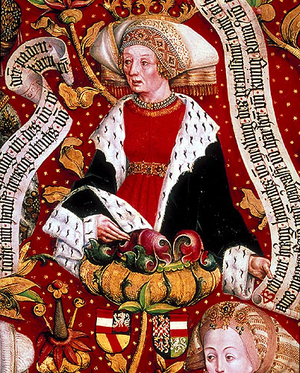
Gertrude de Babenberg, également appelée Gertrude d'Autriche, née en 1226 et morte le 24 avril 1288 à Seusslitz, est princesse de la maison de Babenberg, nièce du duc Frédéric II d'Autriche. Après la mort de Frédéric sans enfant, Gertrude et sa tante Marguerite sont héritières.